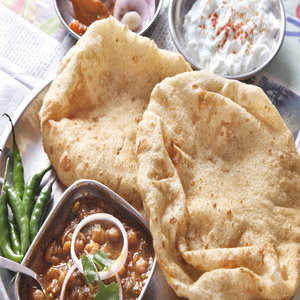
Dish: cholebhature